Irishtown, Limerick

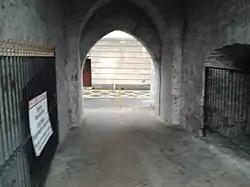
St John's Hospital Arch, Limerick

Irishtown is an area of central Limerick, Ireland. The area along with Englishtown and Newtown Pery forms Limerick city centre. Broad Street, John Street and Mungret Street are the main streets in the district. St. John's Square, a prized early Georgian development is located here as is St. John's Cathedral and the Milk Market which is located off Mungret Street.